Christian emigration

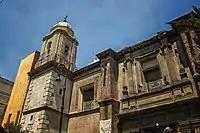
Maronite church in Mexico City: the city is home to a large Lebanese Christian community.

As with most diaspora Arabs, a substantial proportion of the Egyptian diaspora consists of Christians. The Copts have been emigrating from Egypt both to improve their economic situation and to escape systematic harassment and persecution in their homeland.